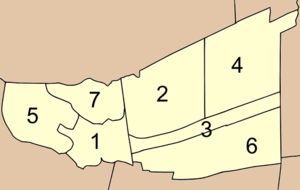
Pathum Thani est une province de Thaïlande.